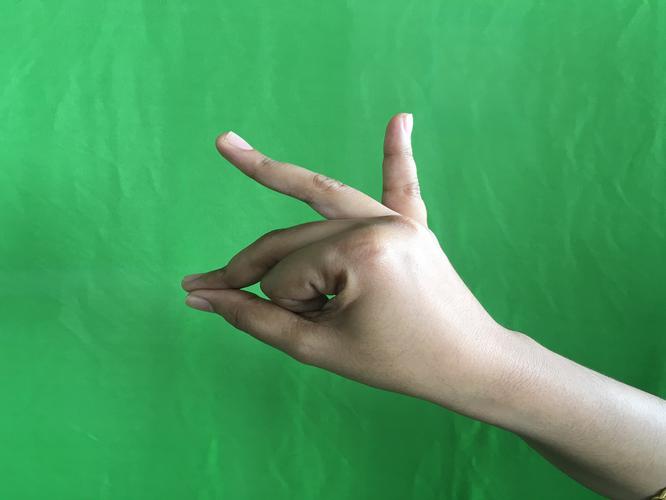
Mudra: Bramaram
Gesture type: single_hand